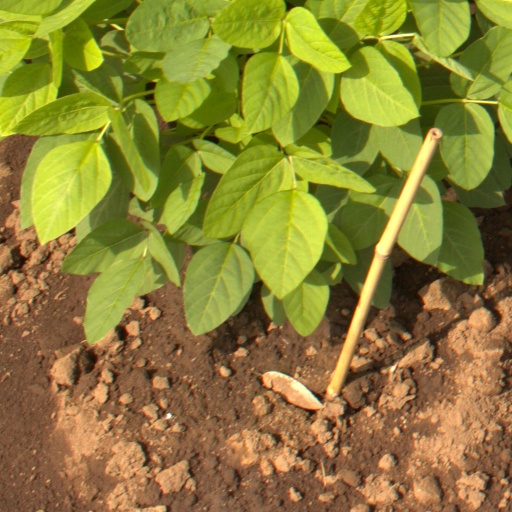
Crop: soybean